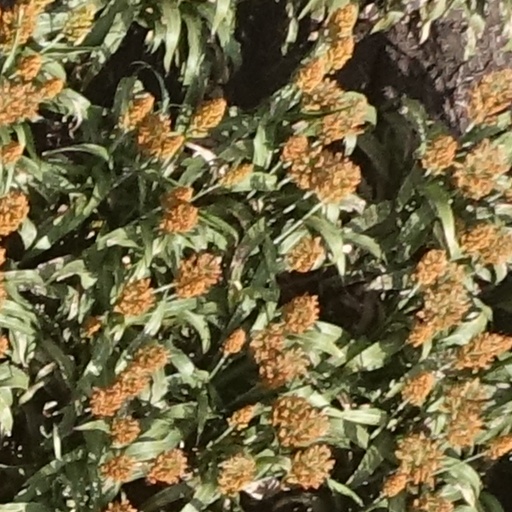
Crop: sorghum